Outline of ancient Rome

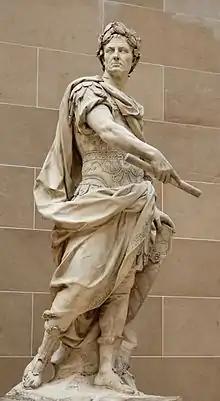
Julius Caesar

The following outline is provided as an overview of and topical guide to ancient Rome: